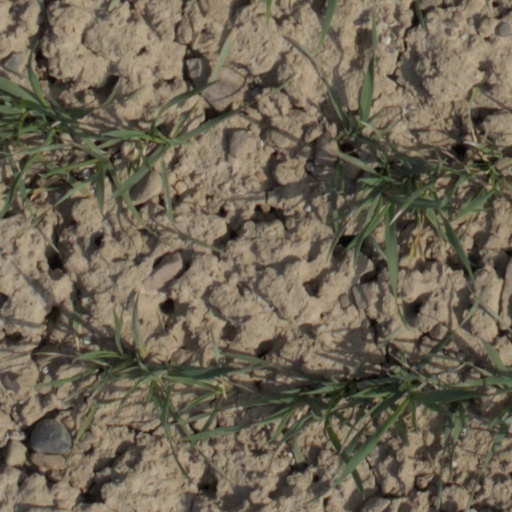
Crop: wheat